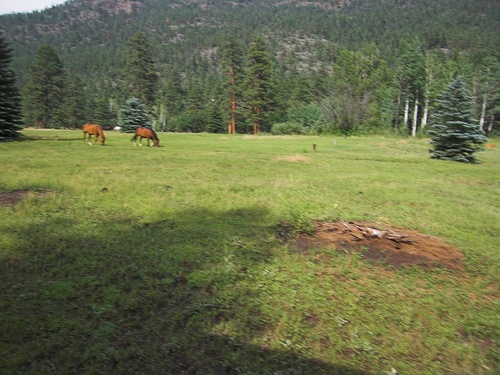
A group of brown horses standing on top of a green field.
Two horses munch on some grass in the field.
Two horses standing on the grass in a open area.
Two horses are grazing alone in a field.
There are horses in a grassy part of the forest.